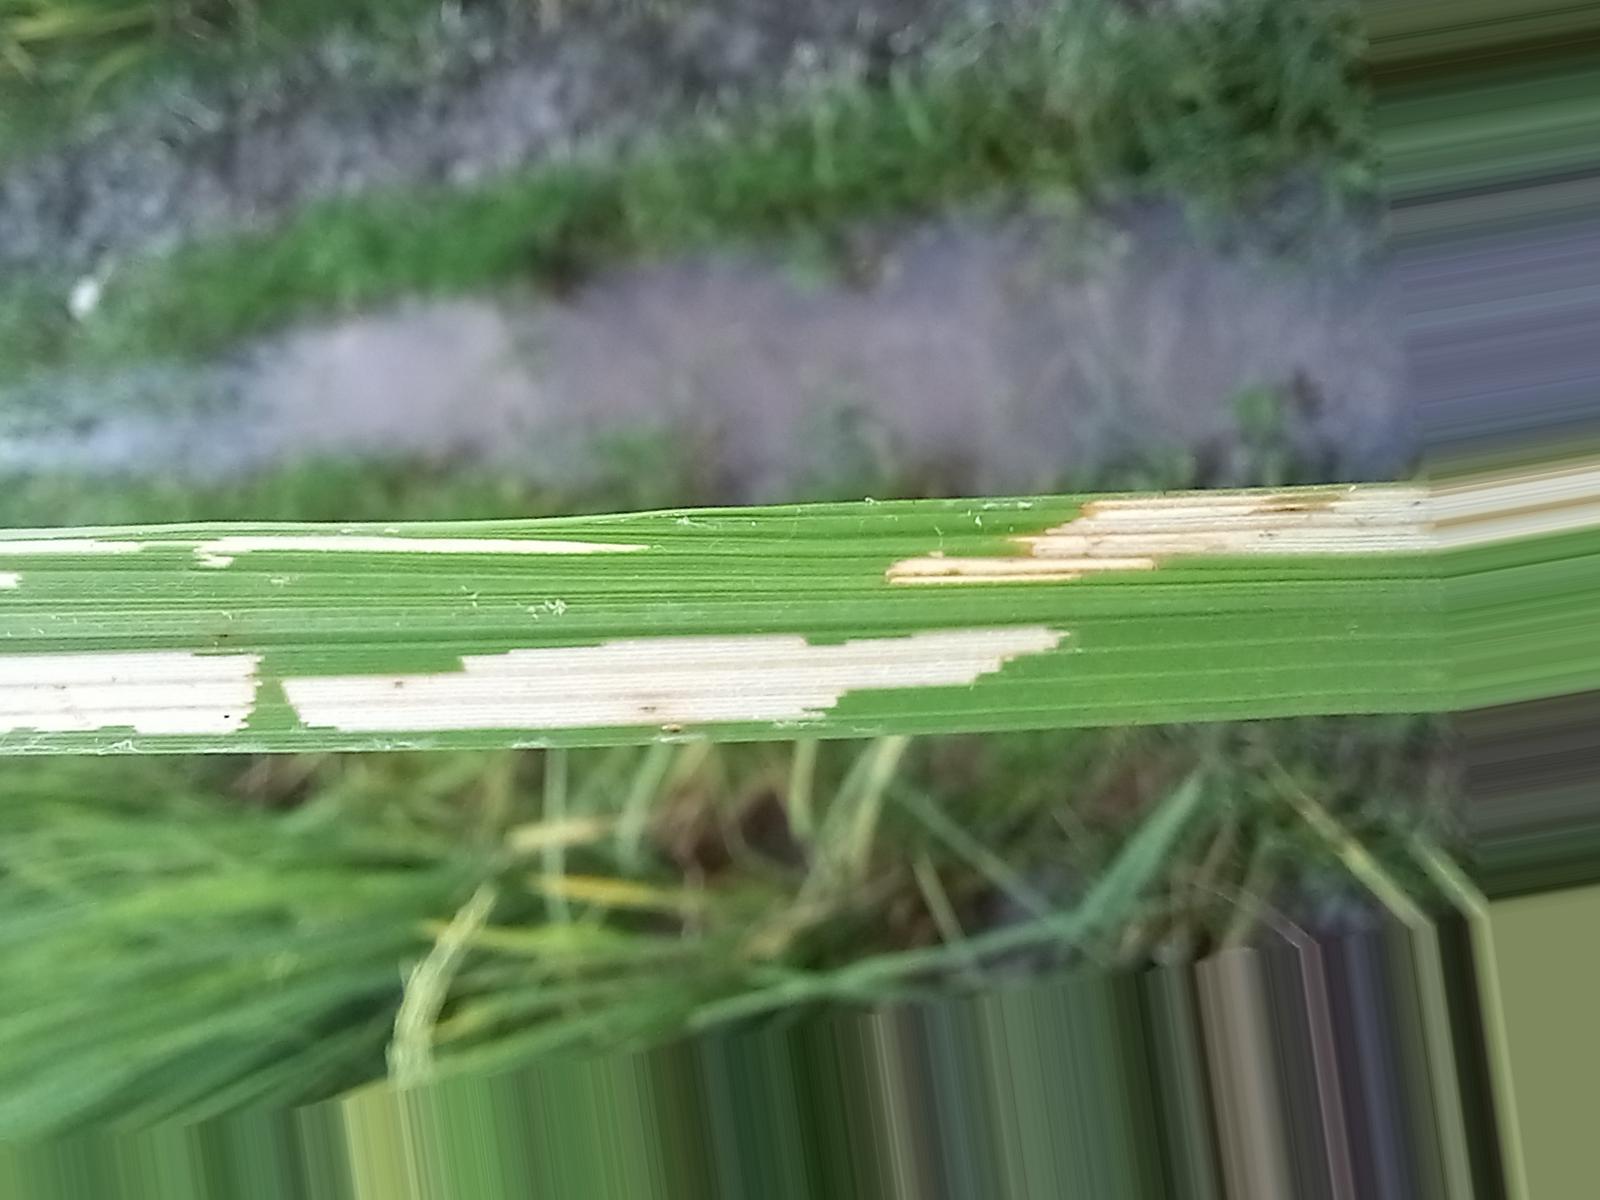
Nhãn: Sâu gai ( Hispa )